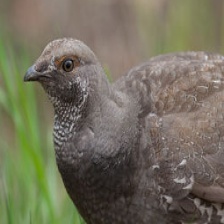
Species: BLUE GROUSE
Scientific name: DENDRAGAPUS OBSCURUS
ImageNet parent category: black_grouse